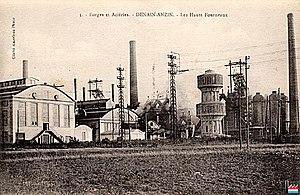
Escaudain - Hauts Fourneaux et des Forges et Aciéries de Denain-Anzin